Double act

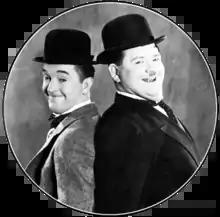
Laurel and Hardy

A double act (also known as a comedy duo) is a form of comedy originating in the British music hall tradition, and American vaudeville, in which two comedians perform together as a single act, often highlighting differences in their characters' personalities. Pairings are typically long-term, in some cases for the artists' entire careers. Double acts perform on the stage, television and film.